Churchville Nature Center

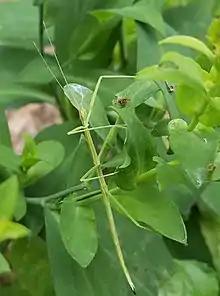
A common walking stick ("Diapheromera femorata") found inside Churchville Nature Center's Butterfly House

Other surveys the nature center participates in are the North American Butterfly Association's (NABA) July 4 Butterfly Count and the Herpetological Inventory of Bucks County. The center coordinates the Lower Bucks County circle for NABA which provides researchers data on the population trends of North American Lepidoptera. The Herpetological Survey was a study conducted in the early 2000s that culminated in an updated publication showing the presence of 44 species of reptile and amphibian currently in Bucks County.